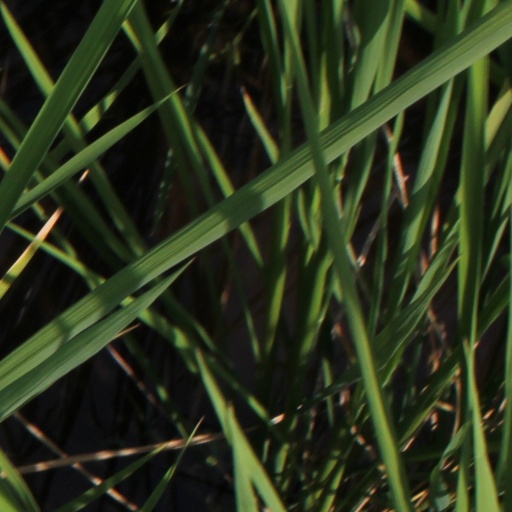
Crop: rice